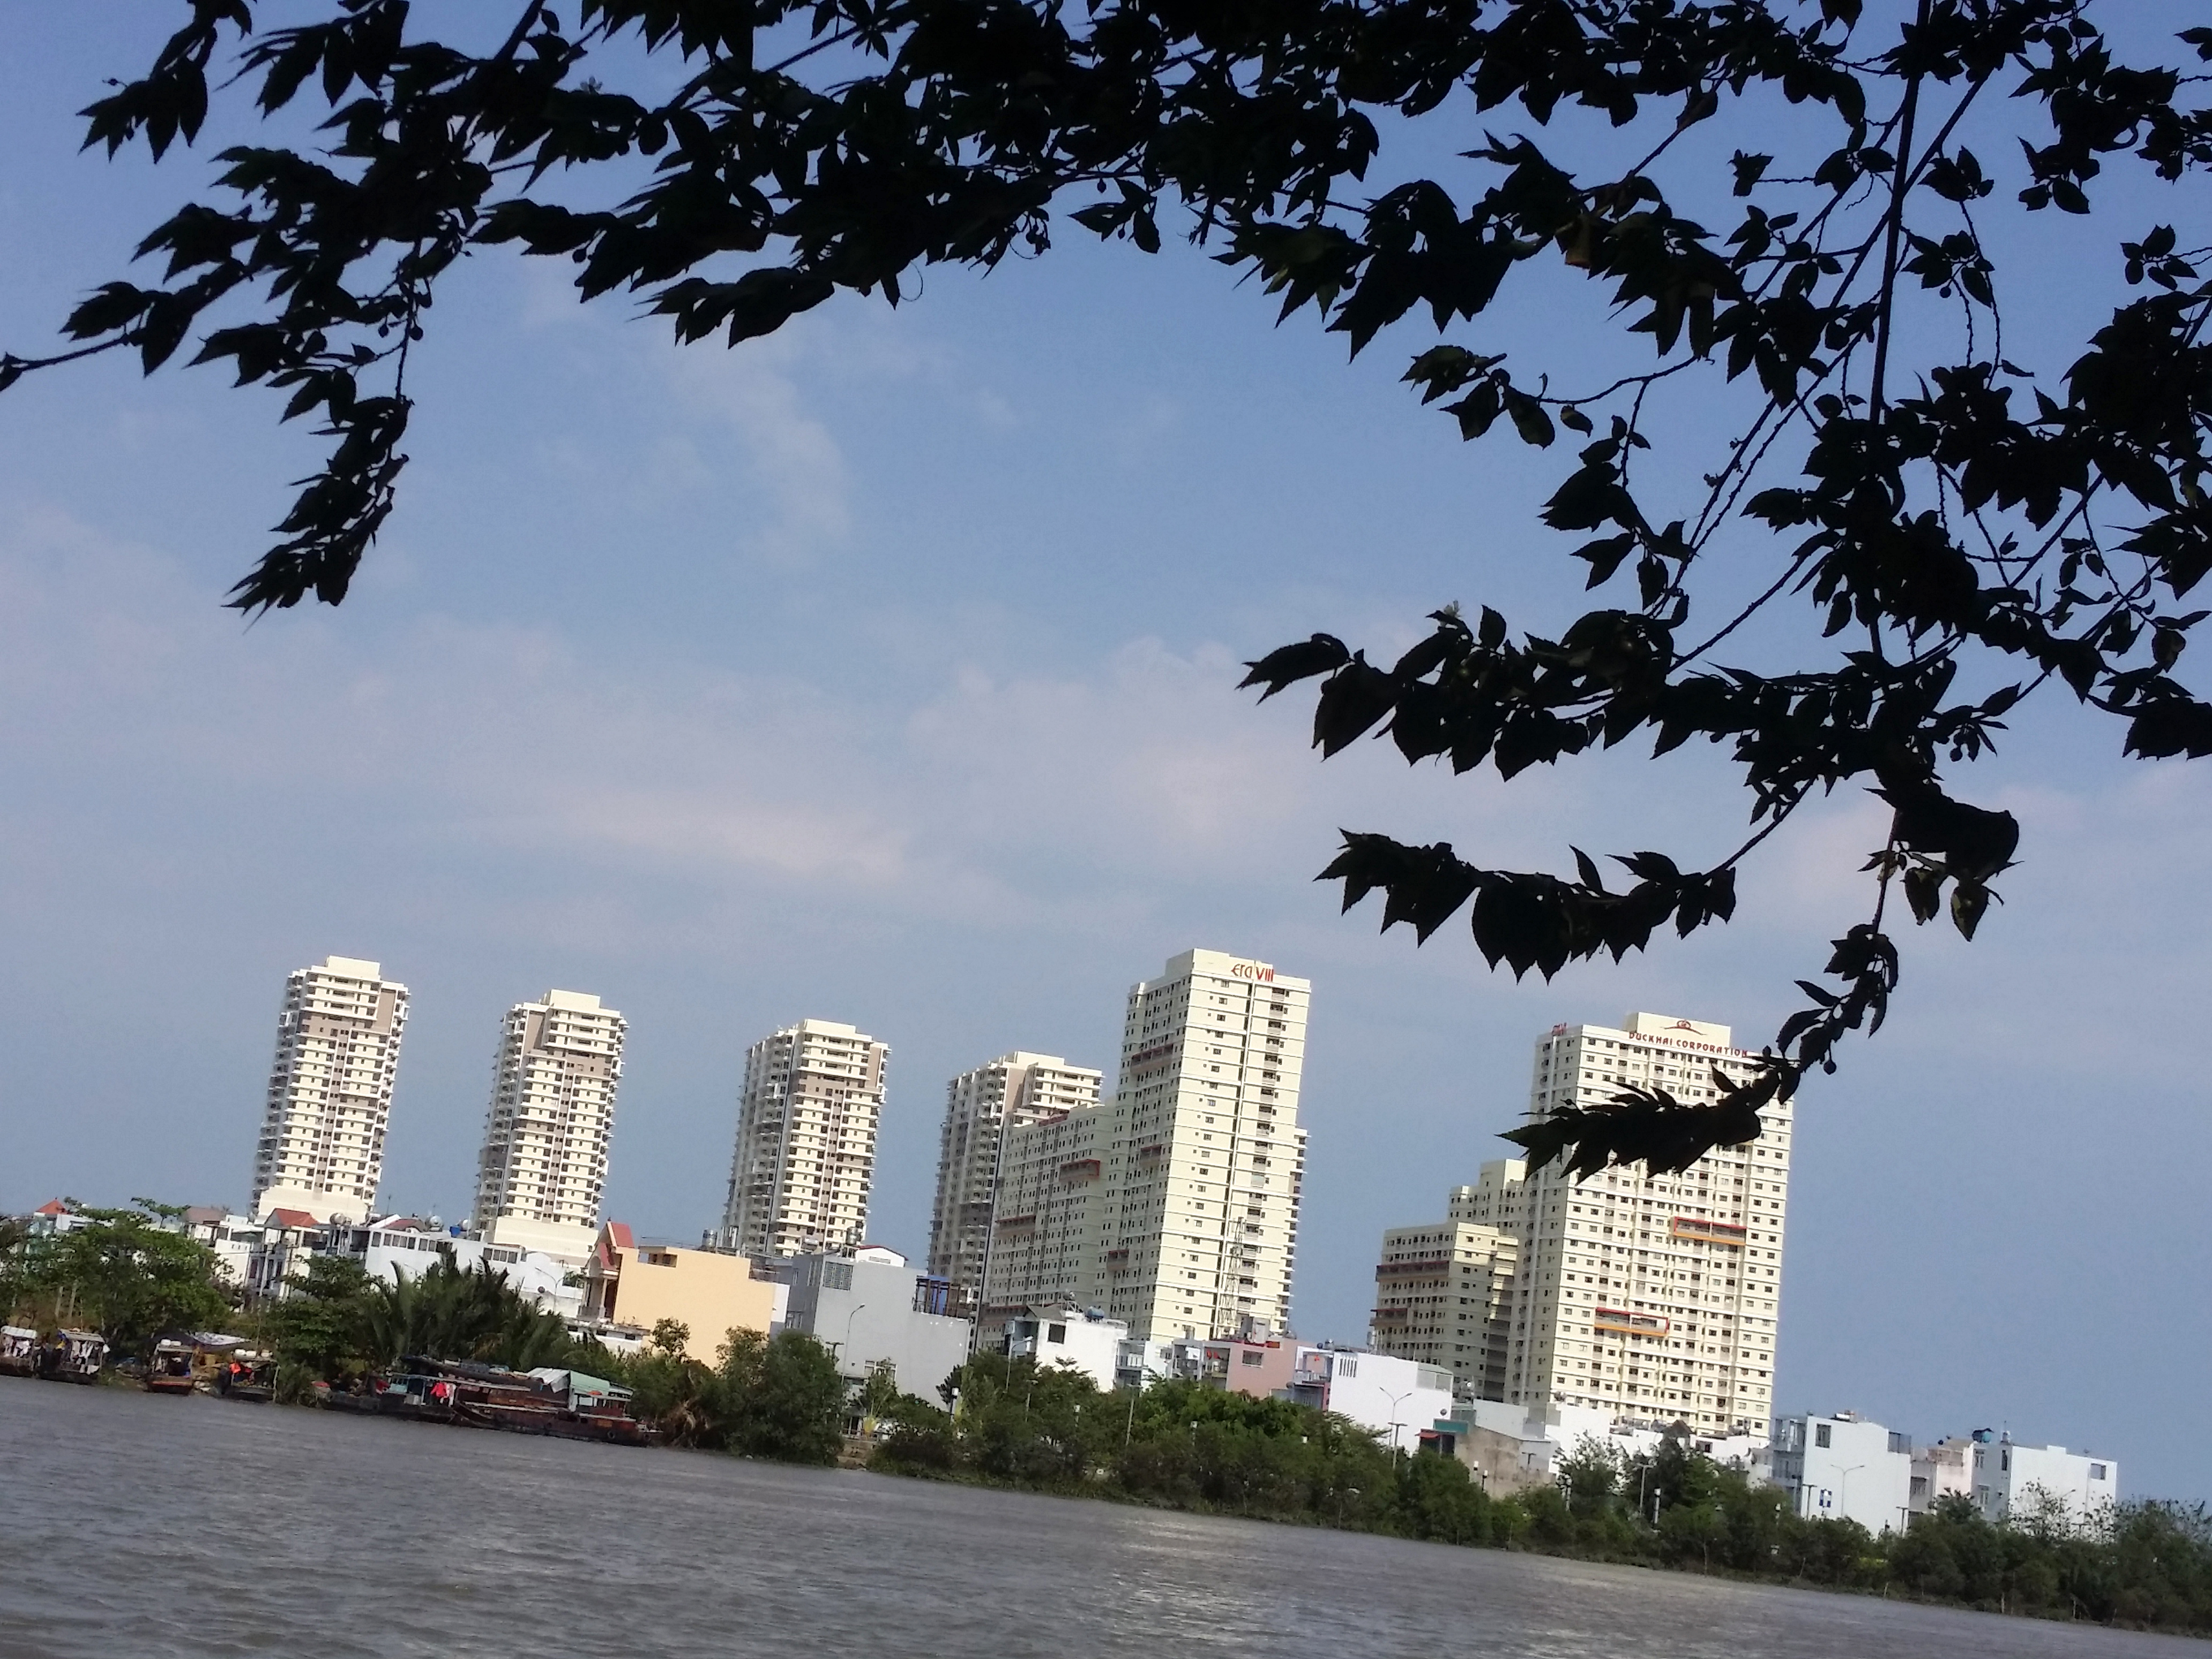
building, landscape, image, metropolitan area, daytime, city, tree, sky, tower block, skyscraper, human settlement, urban area, skyline, metropolis, architecture, woody plant, cityscape, river, urban design, downtown, plant, condominium, neighbourhood, world, mixed use, residential area, tourism